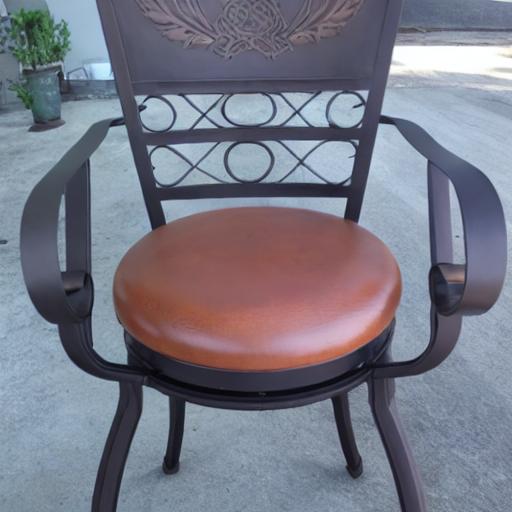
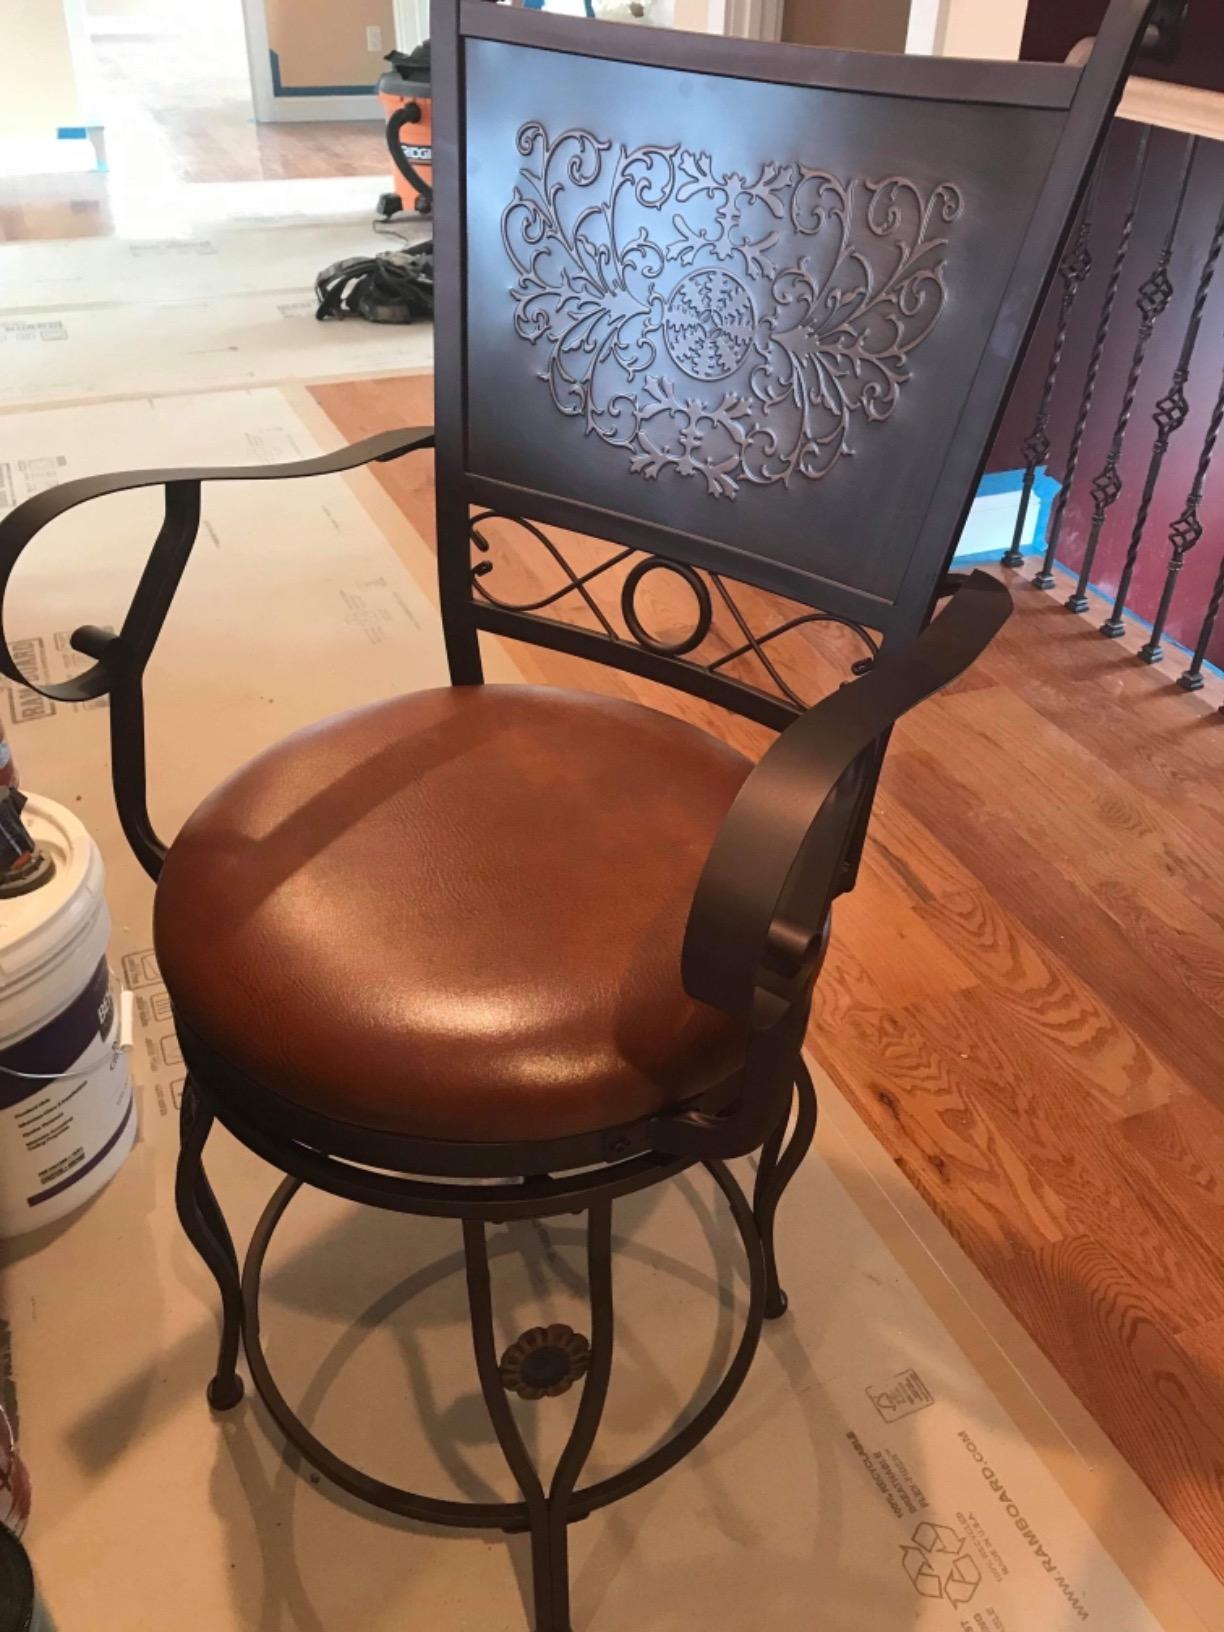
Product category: stool
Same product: no